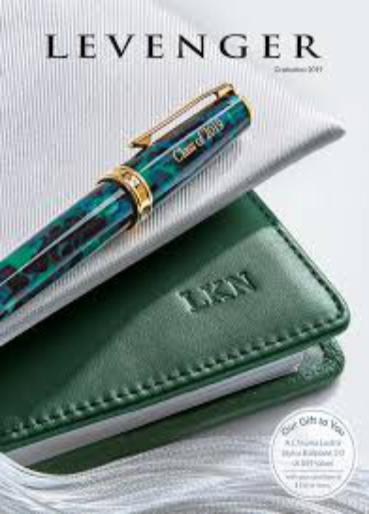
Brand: levenger
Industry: Necessities